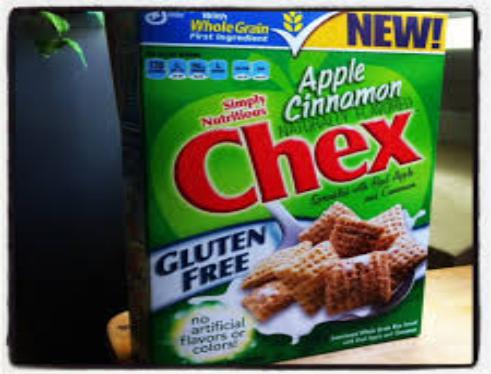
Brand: Apple Cinnamon Chex
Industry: Food